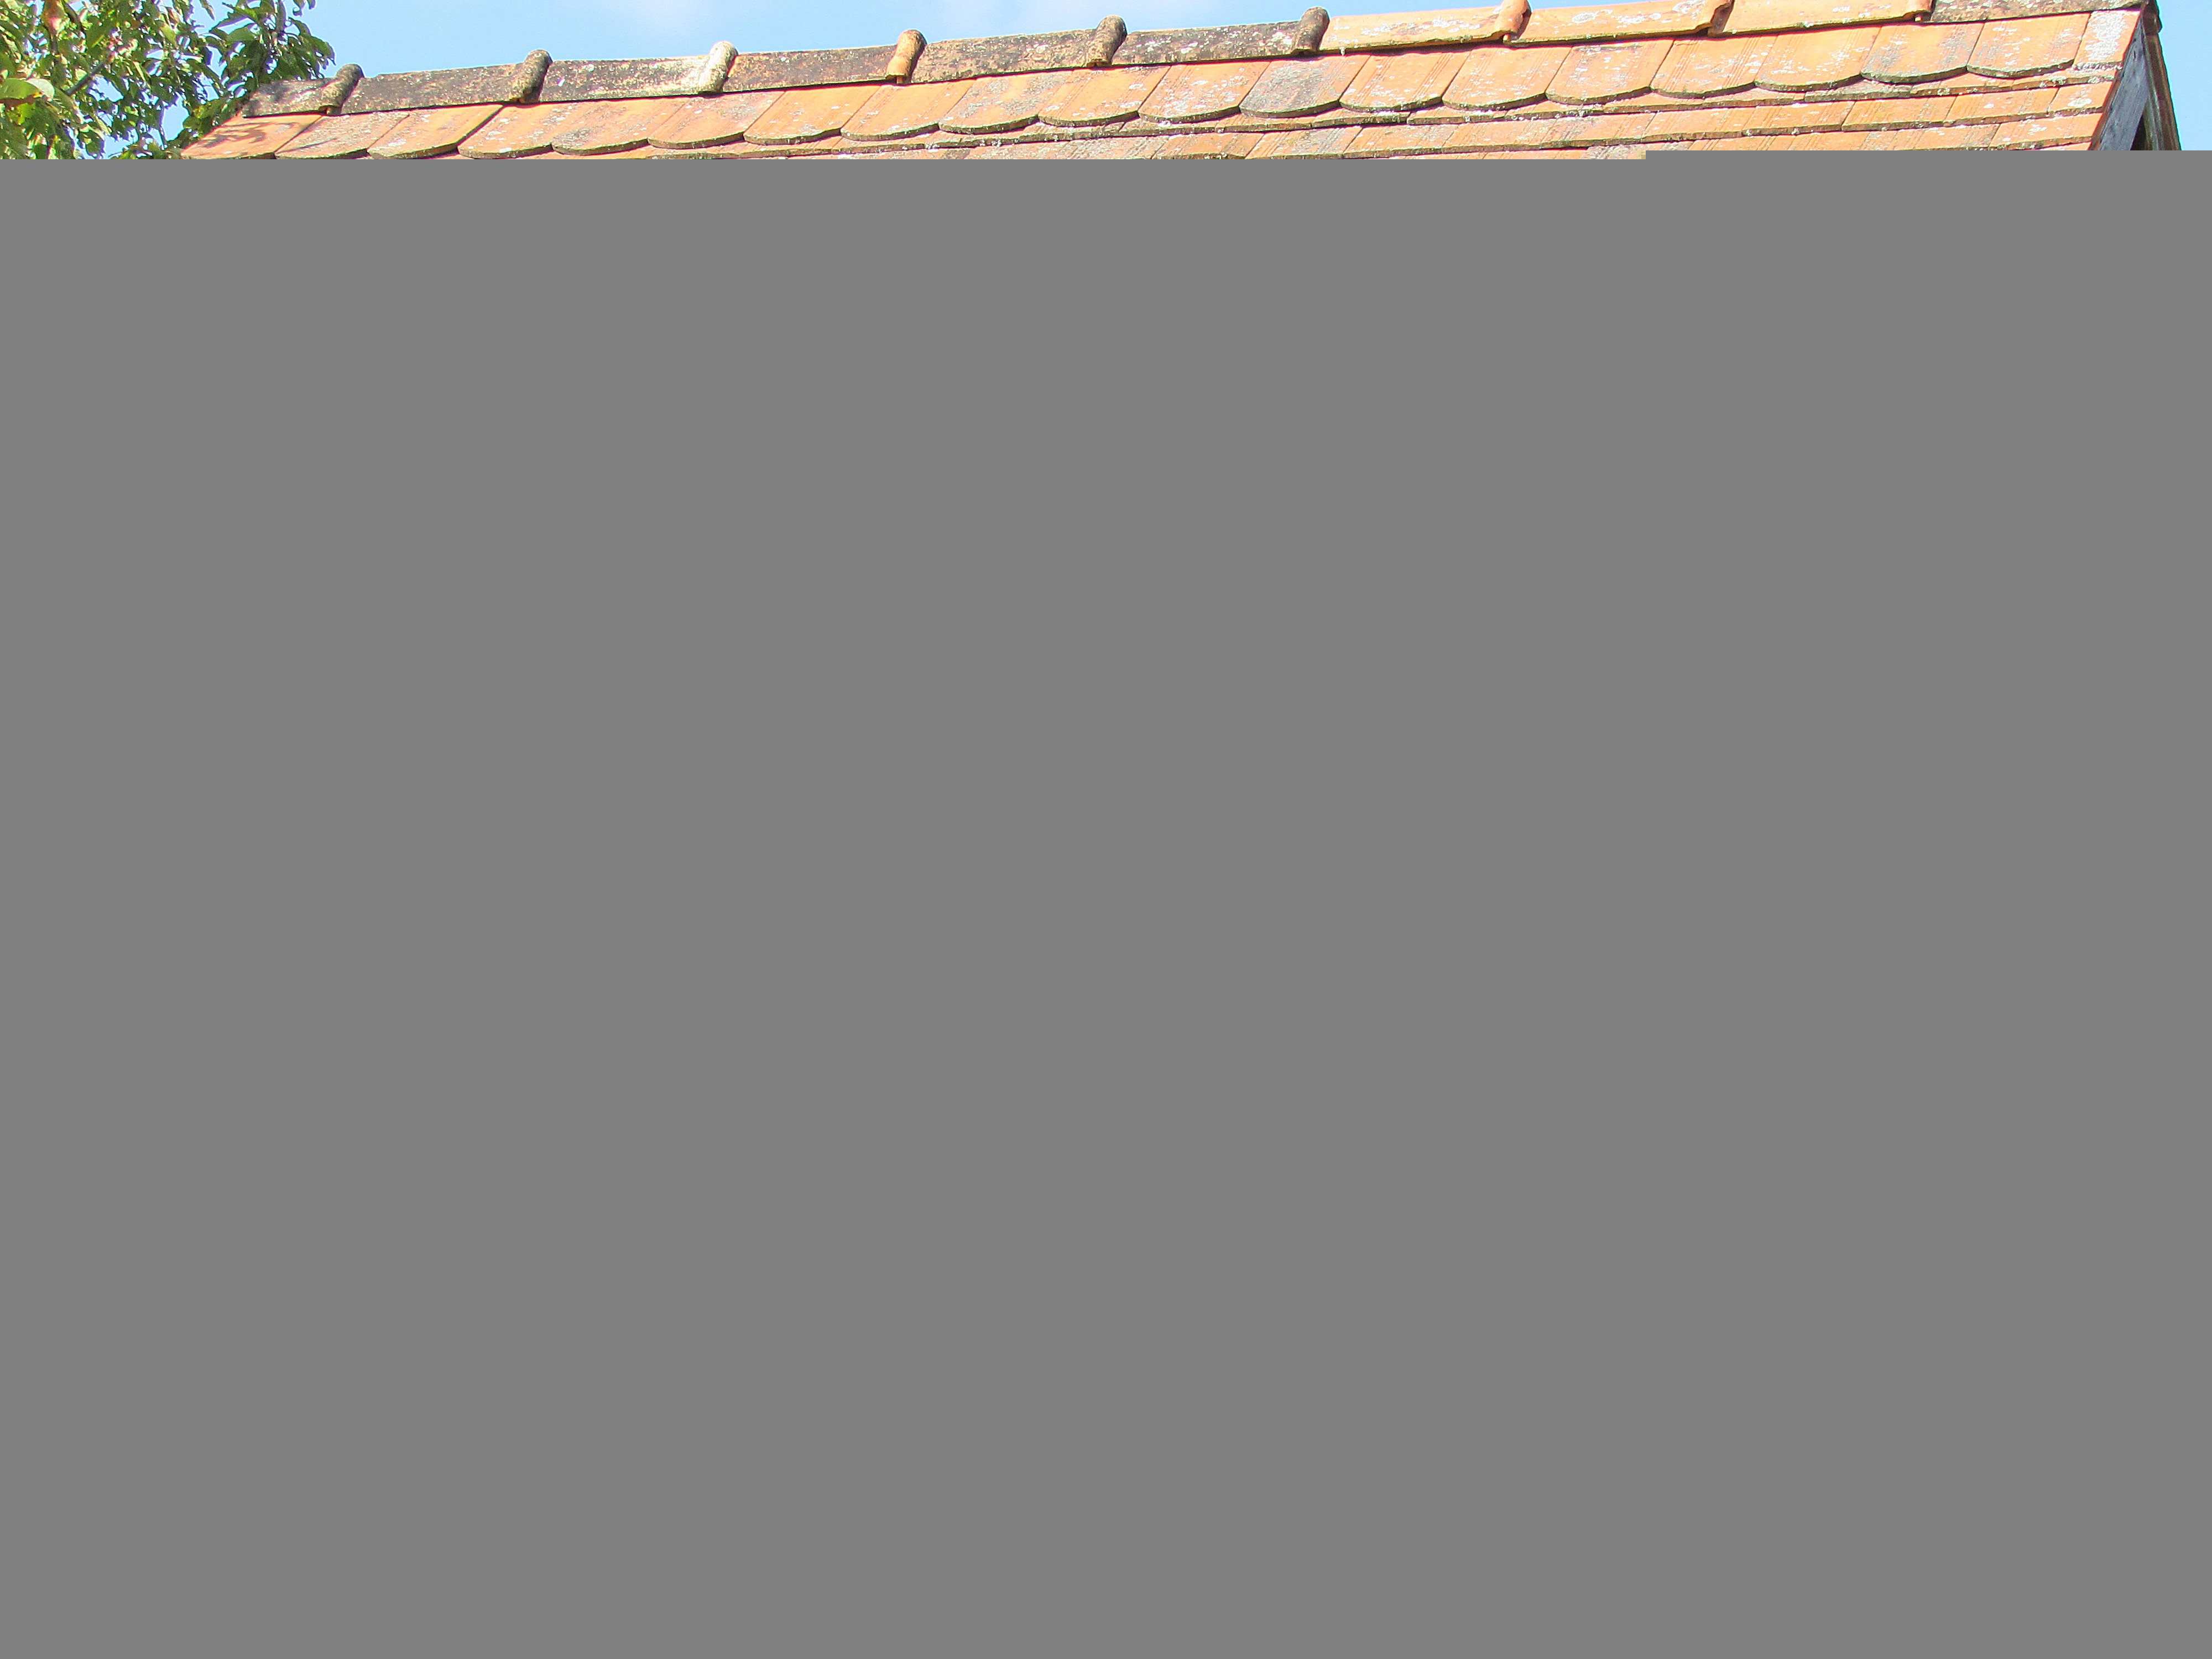
pattern, line, color, curtain, pink, material, interior design, textile, design, shape, wine press, window covering, window treatment, wood press, most press